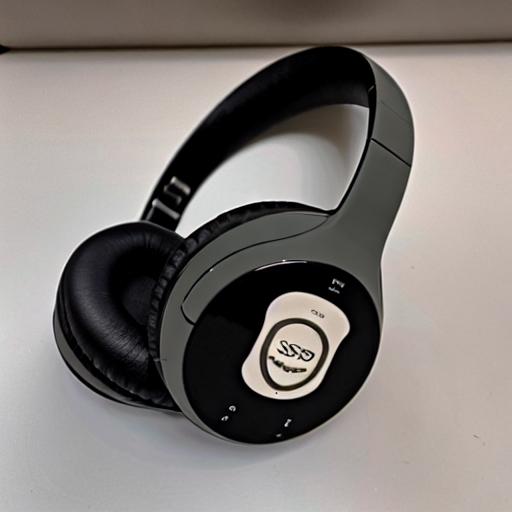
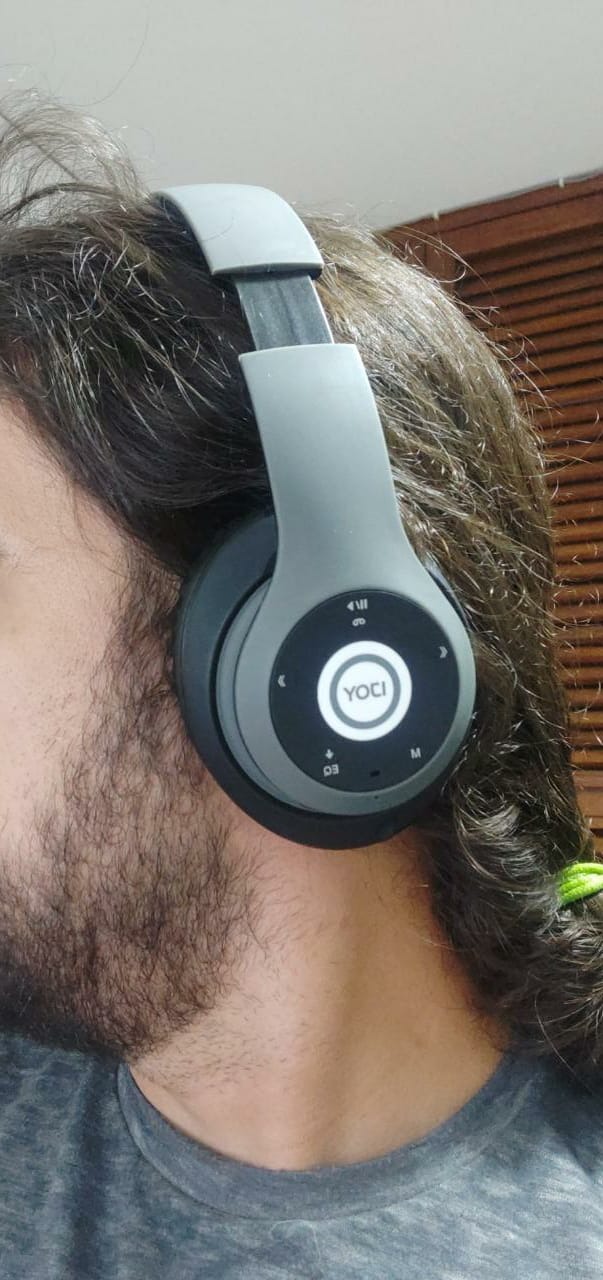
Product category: headphones
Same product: no